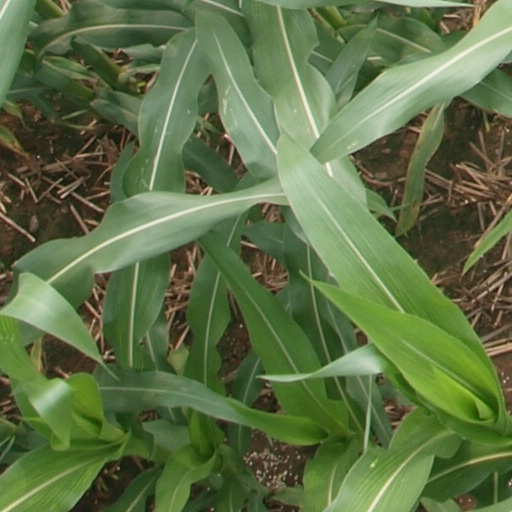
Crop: maize; corn